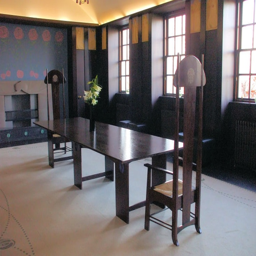
table and chairs by architect